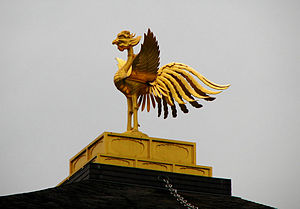
Kinkaku-ji / Designdetaljer
Tagornament.
Kinkaku-ji, officielt navngivet Rokuon-ji er et Zen-buddhistisk tempel i Kyoto i Japan. Det er en af de mest populære bygninger i Japan, der tiltrækker et stort antal besøgende årligt. Det er udpeget som et nationalt særligt historisk sted og et nationalt særligt landskab, og det er en af 17 steder, der udgør de historiske monumenter i oldtidens Kyoto, som er på UNESCOs verdensarvsliste.